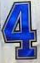
Number: 4